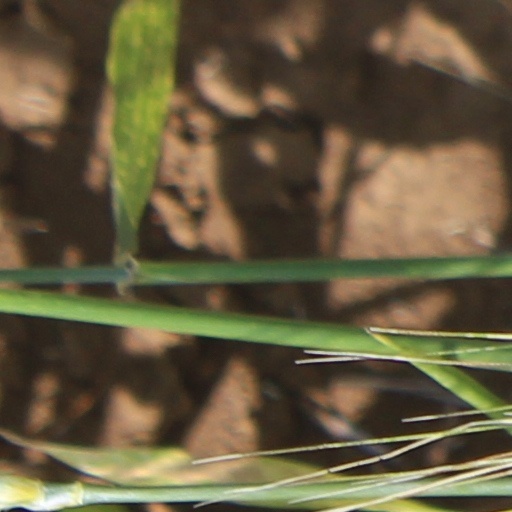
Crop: wheat